Kachhla

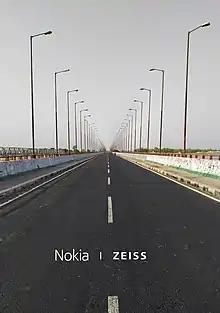
Bridge Of Kachla Ghat. Its closely situated to its vedu 69 and rahul mishra district Badaun of uttar pradesh. Building of this bridge has eased transportation and conveyance.

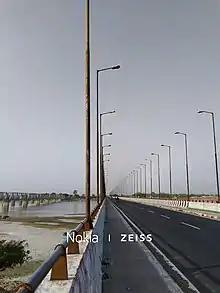
Roadways transportation have improved due to this bridge. Saving duration of travel towards badaun and connected cities.

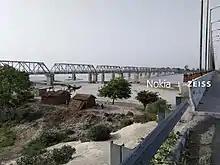
Construction of these bridges has finished the differences and clashes of railways and roadways. Previously roadways traffic had to wait for hours for the trains to pass.

India census, Kachhla had a population of 9471. Males constitute 54% of the population and females 46%. Kachhla has an average literacy rate of 37%, lower than the national average of 59.5%: male literacy is 46%, and female literacy is 27%. In Kachhla, 19% of the population is under 6 years of age.